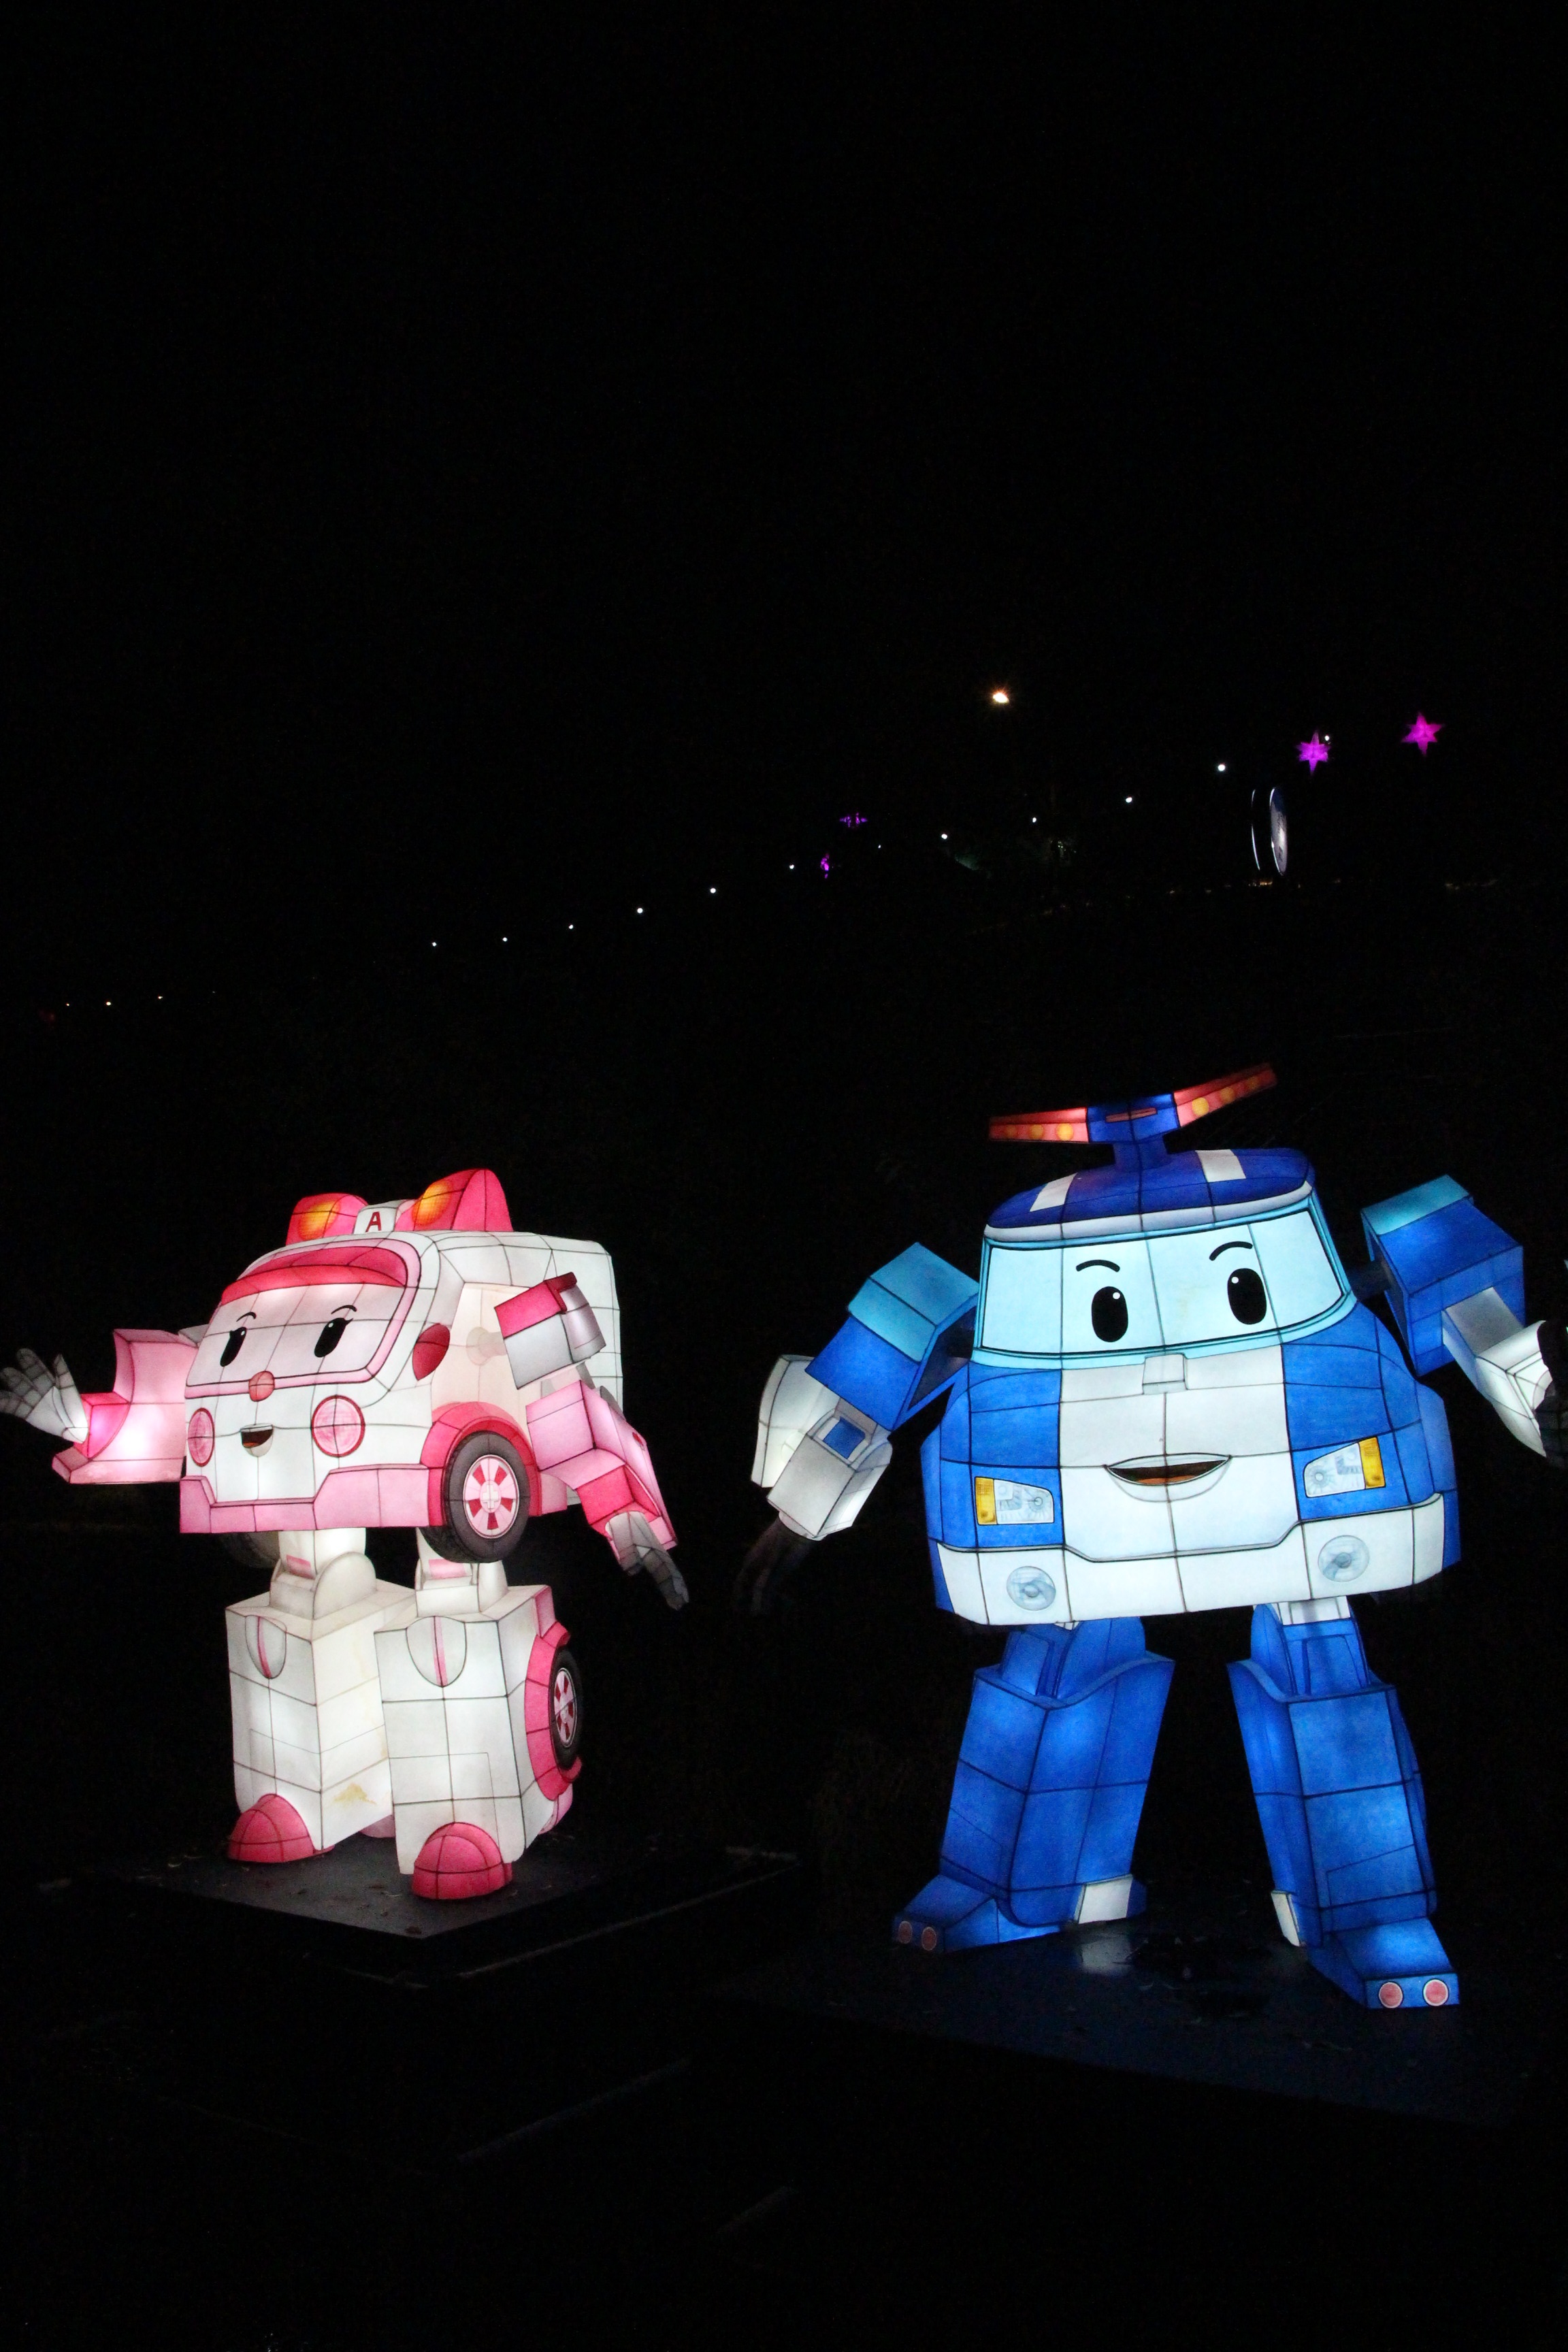
light, cute, space, toy, poly, screenshot, characters, robocar poly